Geography of the Cayman Islands

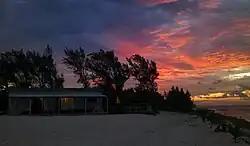
Sunset from North Side beach, Grand Cayman

Natural resources include fish and a climate and beaches that foster tourism, which is the islands' major industry. A 2012 estimate of land use determined that the Cayman Islands' had 0.83 percent arable land and 2.08 percent permanent crops.